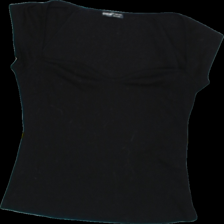
View: front
Type: Blouse
Category: Ladies
Brand: Not Applicable
Colors: Black
Material: 60%polyester 32%cotton 8%spandex
Pattern: Plain
Cut: Regular, C-collar
Size: L
Season: All
Trend: No trend
Stains: No
Price range: <50
Recommended usage: Export